Dysplastic nevus syndrome

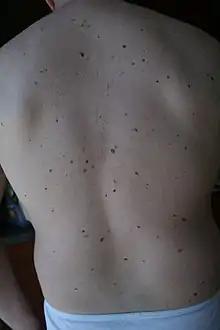
Large numbers of moles are characteristic features of familial atypical multiple mole–melanoma syndrome.

Dysplastic nevus syndrome, also known as familial atypical multiple mole–melanoma (FAMMM) syndrome, is an inherited cutaneous condition described in certain families, and characterized by unusual nevi and multiple inherited melanomas. First described in 1820, the condition is inherited in an autosomal dominant pattern, and caused by mutations in the CDKN2A gene. In addition to melanoma, individuals with the condition are at increased risk for pancreatic cancer.